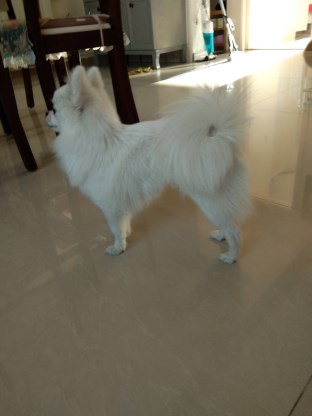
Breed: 1936-n000005-Pomeranian